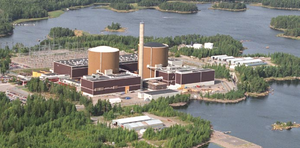
La centrale nucléaire de Loviisa se situe à Loviisa, une ville de la côte sud-est de la Finlande située dans la région d'Uusimaa de l'Est, à 80 km à l'est d'Helsinki.
Loviisa est une ville de la côte sud-est de la Finlande, dans la région d'Uusimaa.